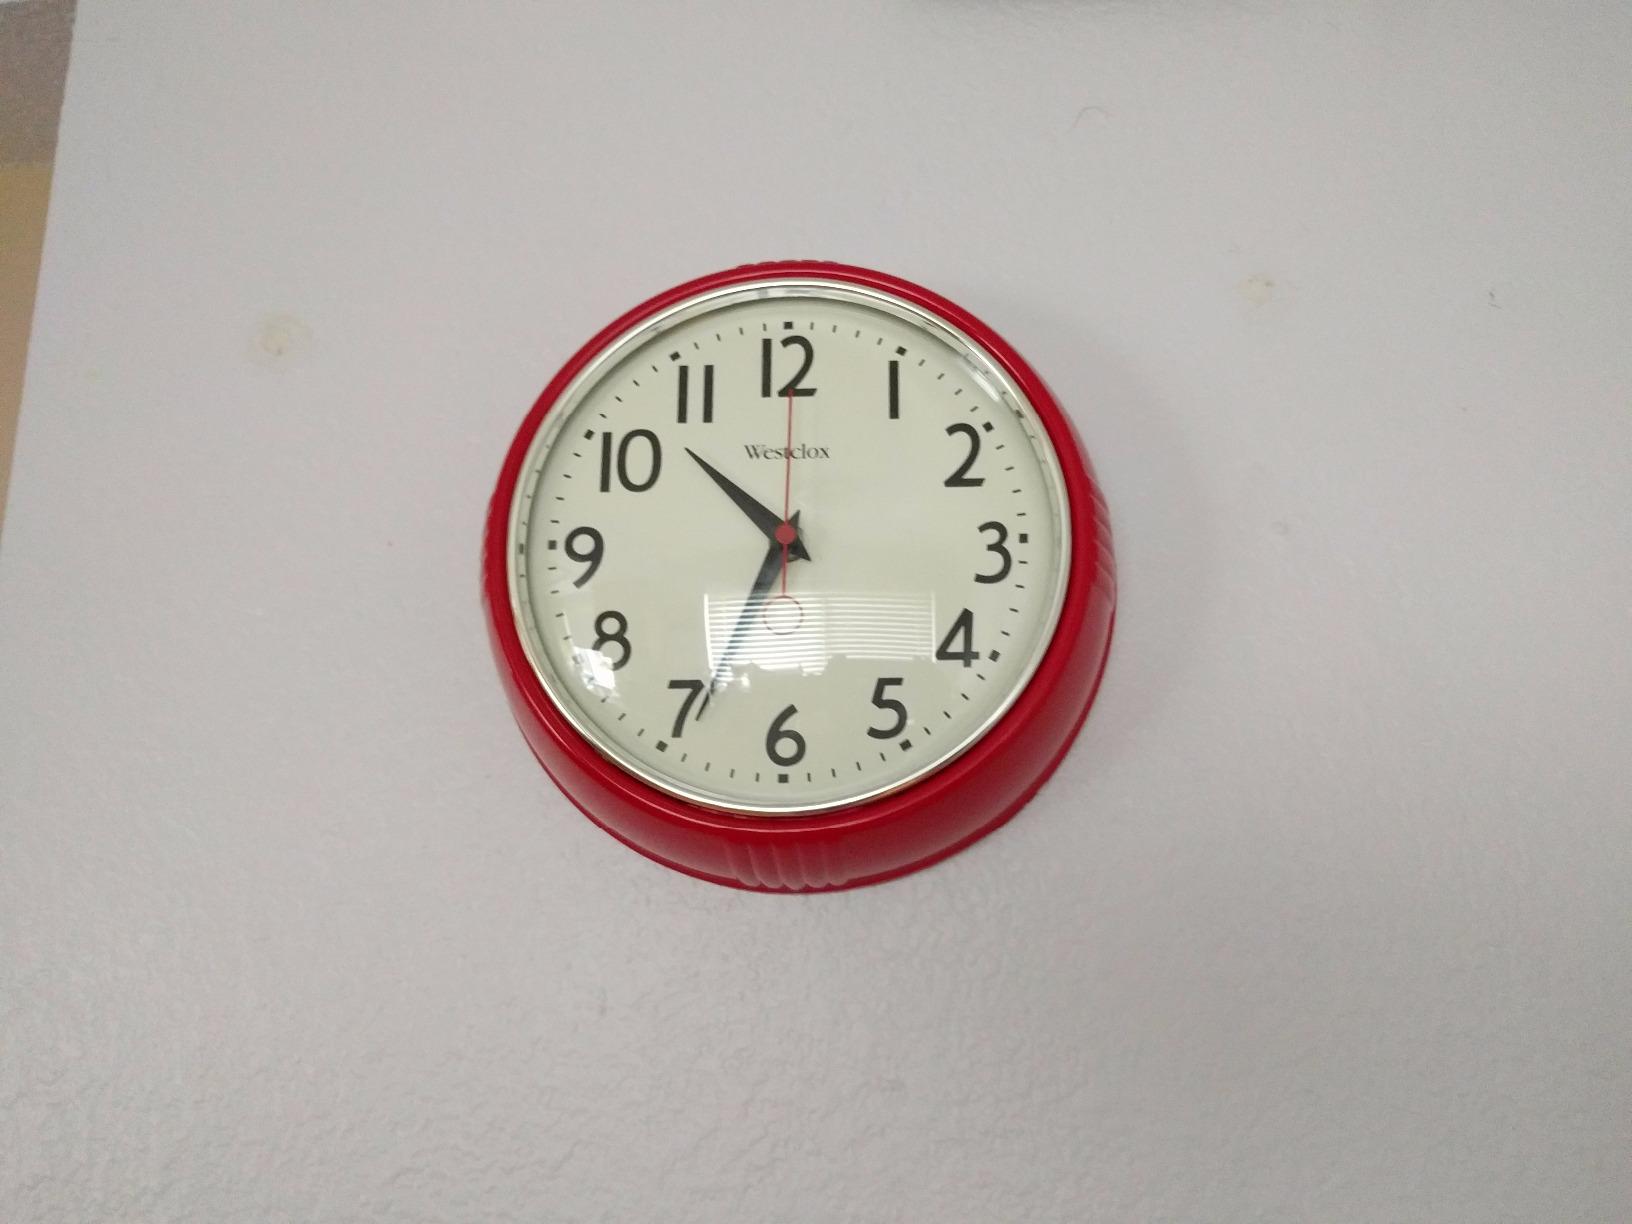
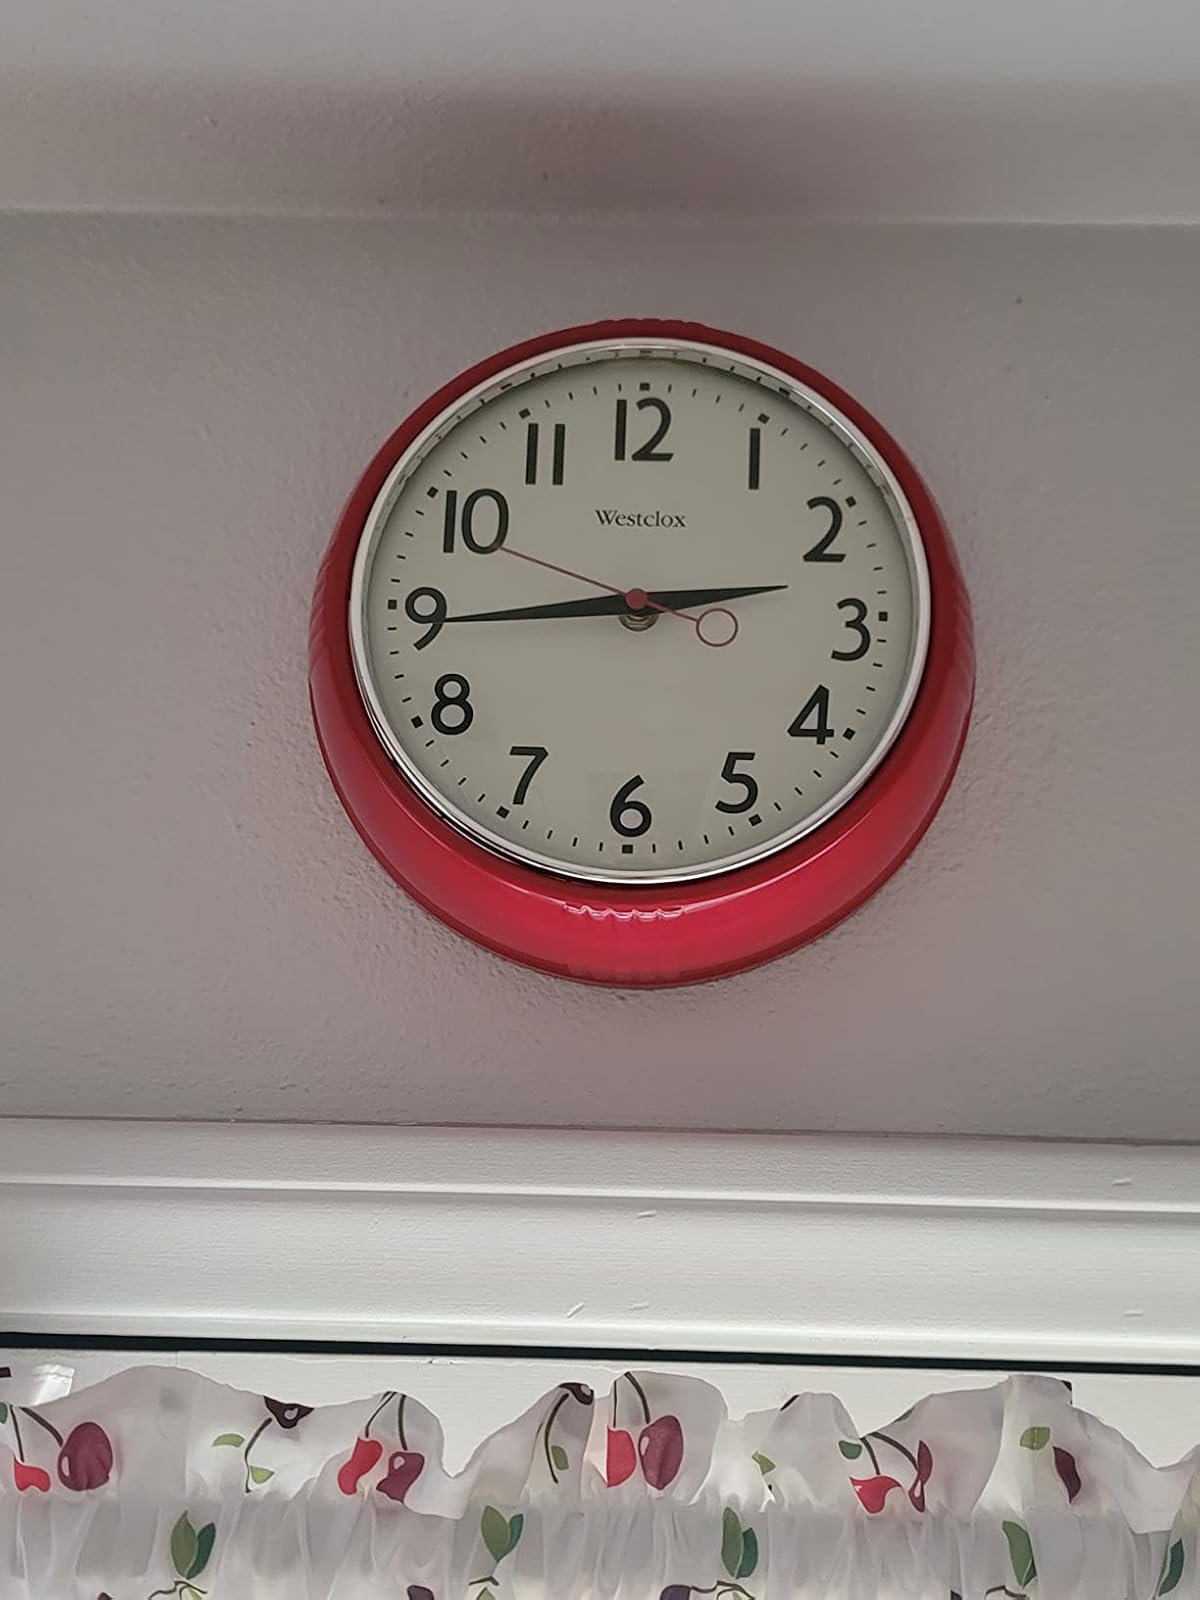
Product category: clock
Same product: yes